Blackpool

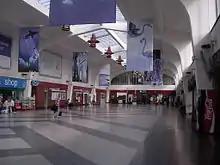
Interior of Blackpool North station

The Grand Theatre was built in 1894 and dubbed Frank Matcham's masterpiece. It hosts a mix of local, mainstream and high brow performances as well as an annual pantomime. In the 1990s the theatre was annexed to provided a Studio Theatre. Supported by the Friends of the Grand Theatre, it is a registered charity and in 2022 received Arts Council England National Portfolio Organisation status – a three-year investment of more than £1.5m. In September 2023 Blackpool Council committed £500,000 to carry out urgent repairs to the theatre. The Grand has had a youth theatre company since 1996 and has partnered with the Royal Shakespeare Company to engage school children with theatre and performance.